Rhäzüns Castle

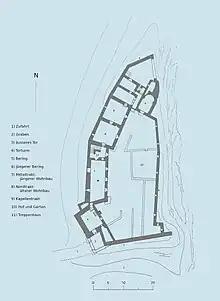
Plan of Rhäzüns Castle

The castle is located on a cliff above the Hinterrhein river near the village of the same name. The original castle site was probably surrounded by a round ring wall. However, around the 16th century the river had undercut the eastern side of the castle which either collapsed or was demolished. Today the north and south walls end at the cliff while a newer wall runs along the cliff and forms the eastern wall. The 17th century gatehouse is located in the south-west corner of the wall. The inner gate tower and the northern residential wing were built in the 14th century and still show frescoes of the coat of arms of the Barons as well as a hunting scene. During the 16th century the east wall was added after the destruction of the eastern tower and the rest of the castle was repaired and renovated. Around 1700 the outer gate house was added as was the chapel on the north side. The newer residential tract was also added in the 16th or 17th century.